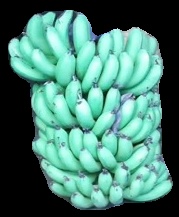
Variety: pachbale
Grade: grade1